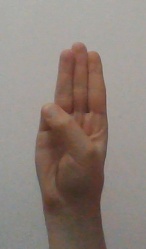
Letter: thaa